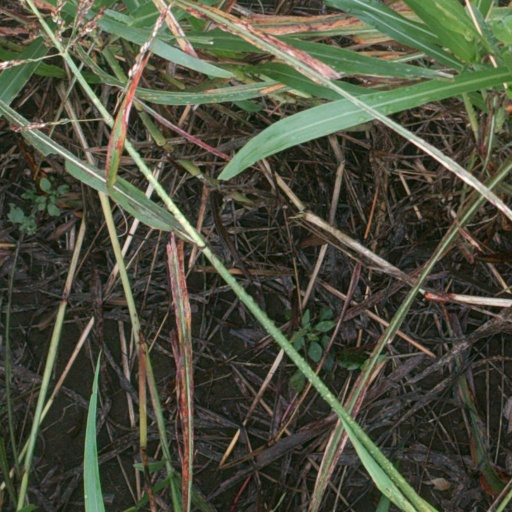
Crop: sorghum